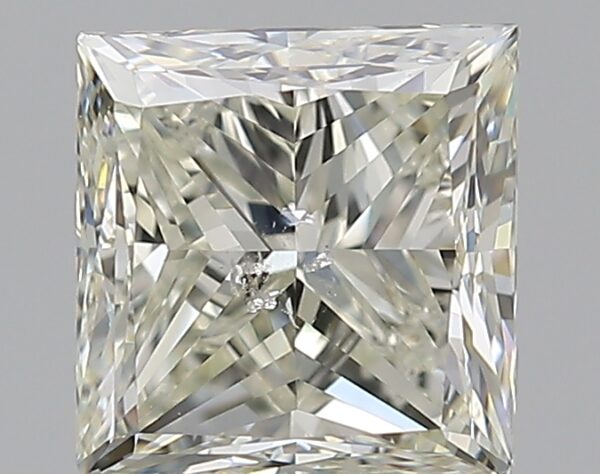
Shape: princess
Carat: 1.5
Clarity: SI2
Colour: L
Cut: VG
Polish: EX
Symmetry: GD
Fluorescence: M
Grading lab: GIA
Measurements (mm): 6.14 x 5.9 x 4.48